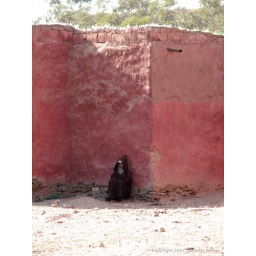
A man sitting in the meager shade of a building beside the road to Marrakech.